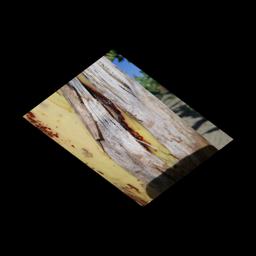
Label: PSEUDOSTEM WEEVIL